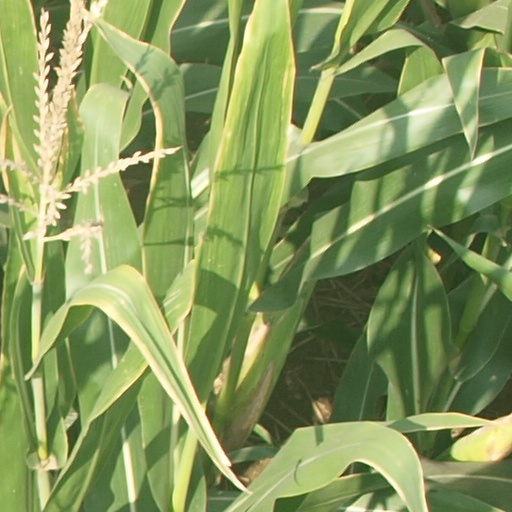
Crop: maize; corn